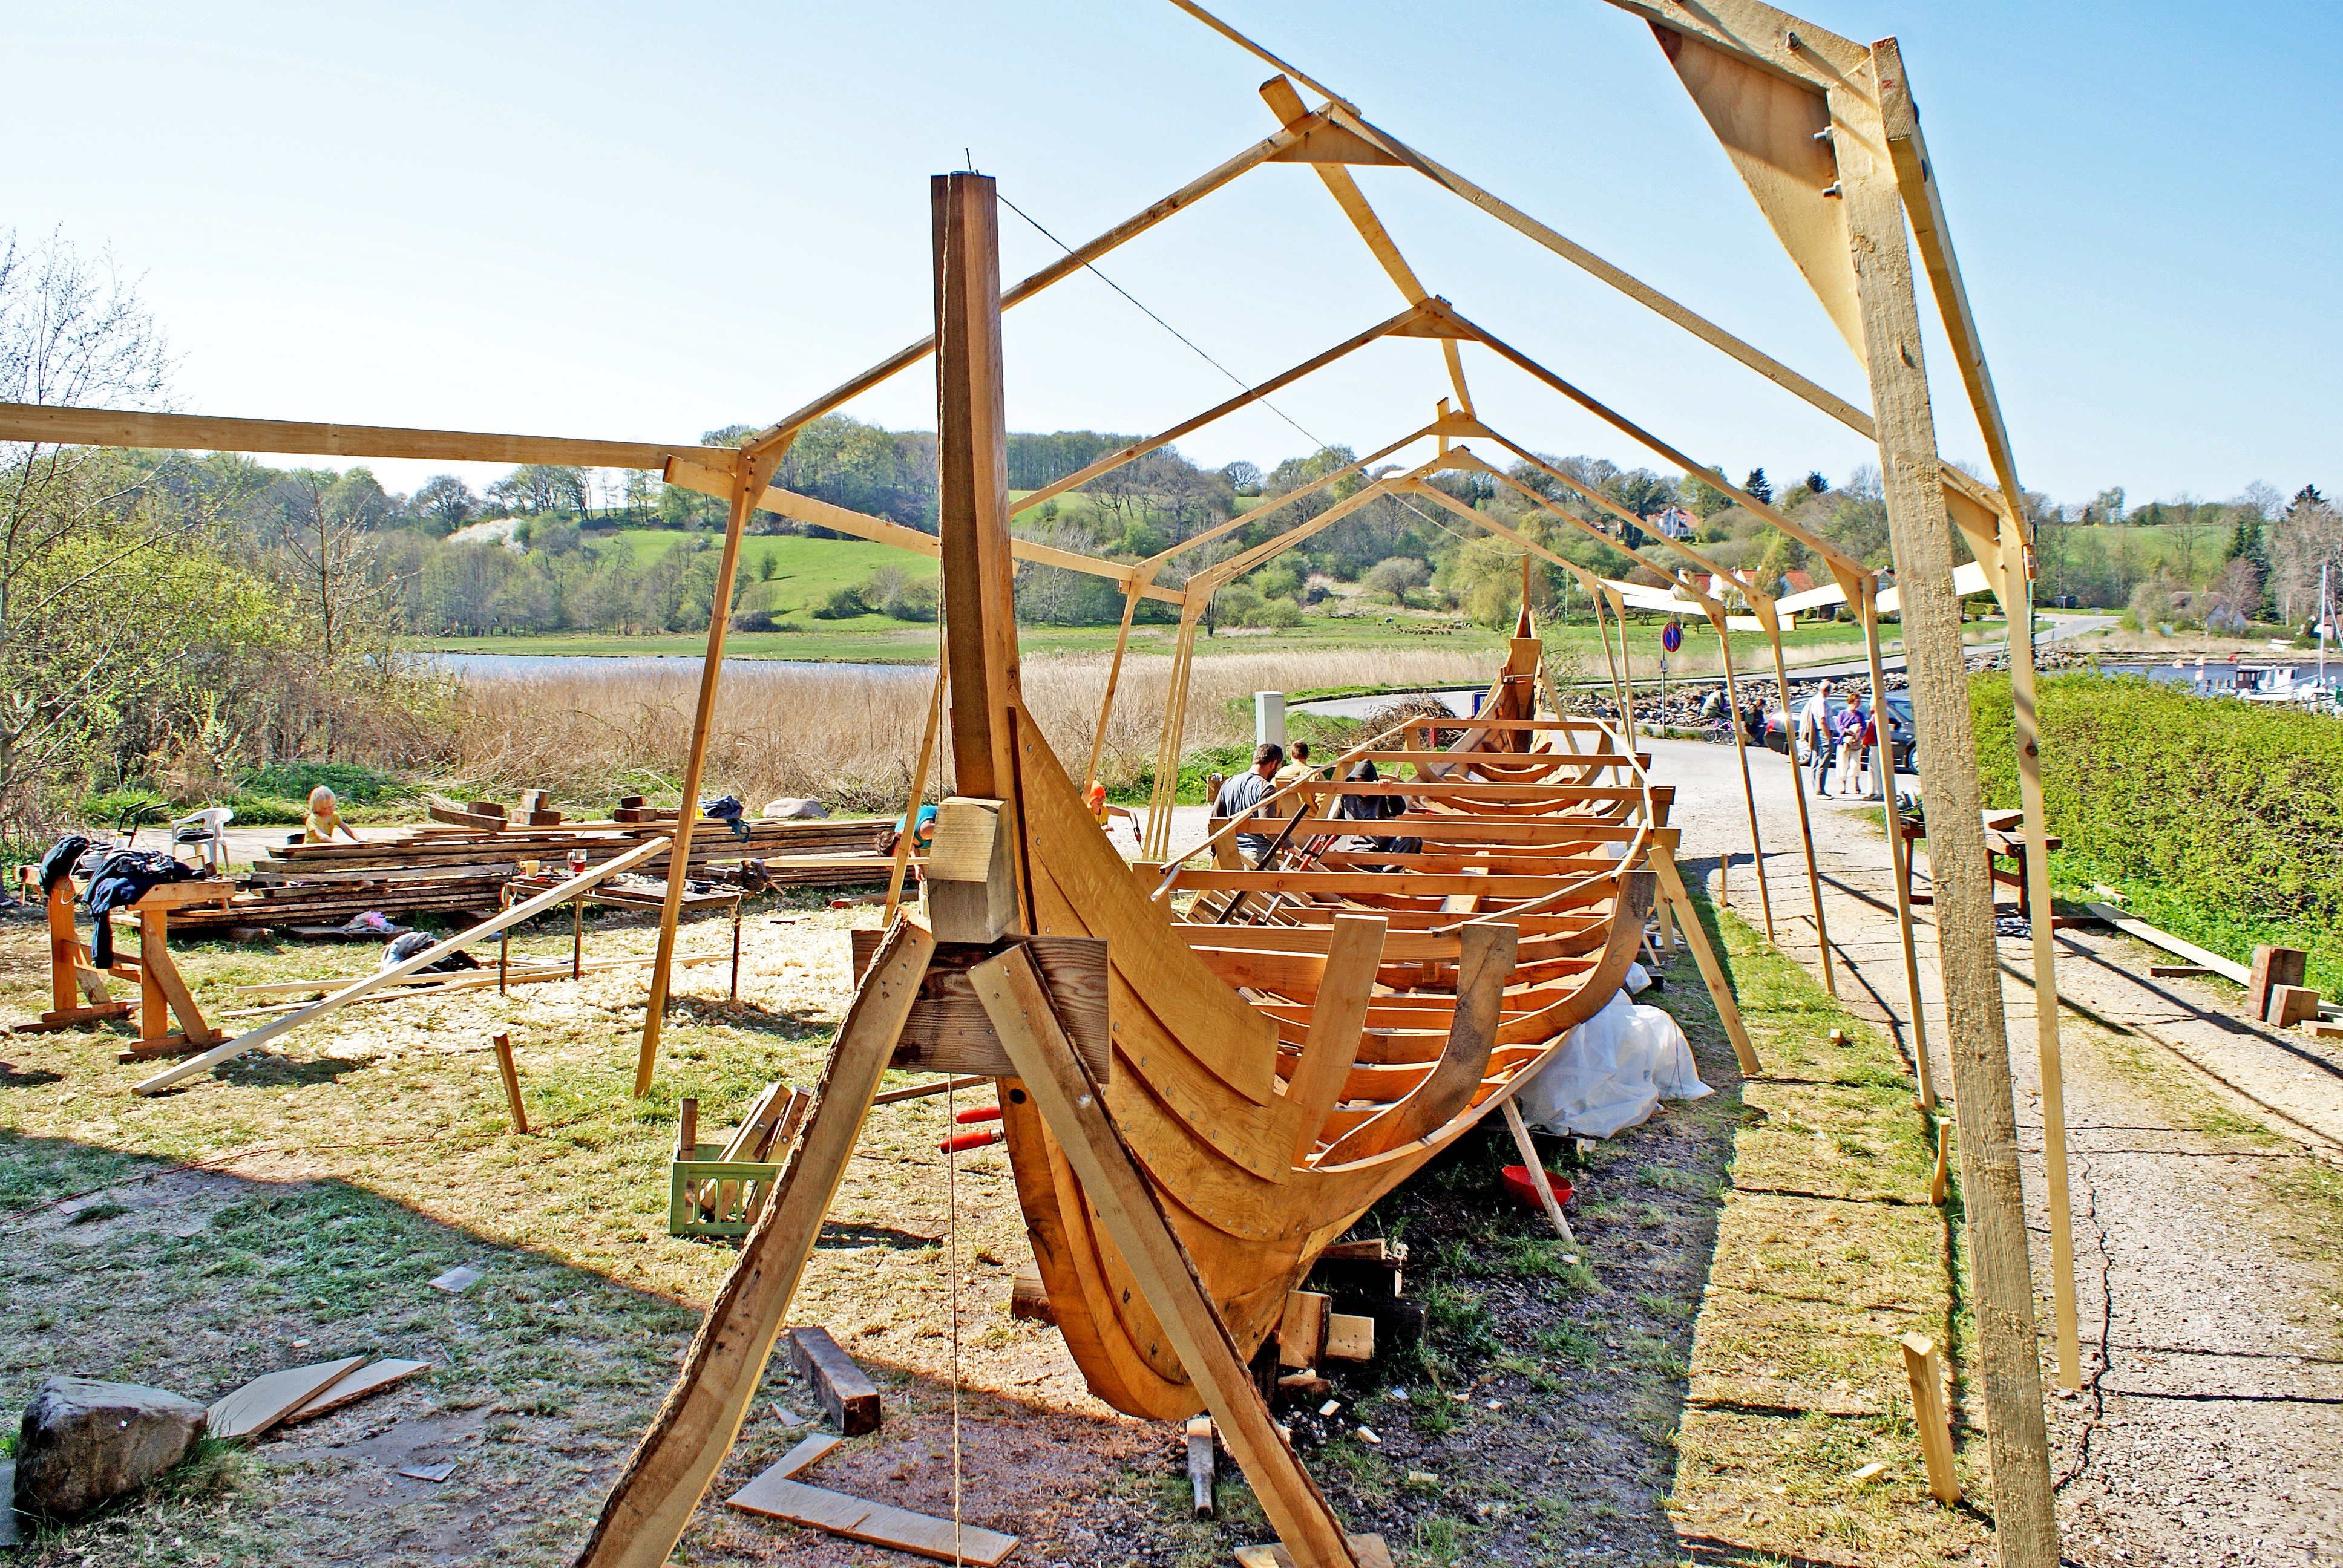
wood, cottage, playground, denmark, viking ship, outdoor structure, outdoor play equipment, shipbuilder